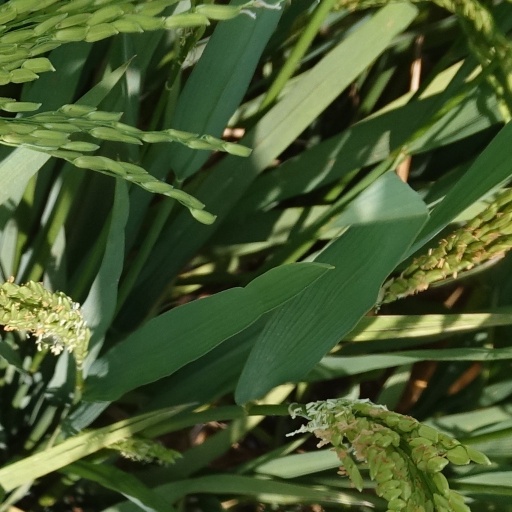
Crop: rice